Indonesia International Auto Show

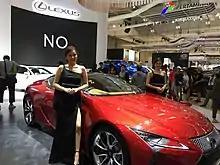
The Lexus exhibit at the 2017 GIIAS

The 28th Gaikindo Indonesia International Auto Show was planned to be held from 7 to 17 August 2020, but it was pushed back to 22 October to 1 November 2020 due to the COVID-19 pandemic. On 18 August 2020, Seven Events announced that the 2020 exhibition would be eventually cancelled due to time constraints caused by large-scale social restrictions that halted the plans of the show.